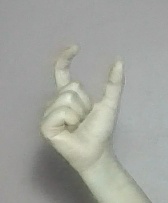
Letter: nun